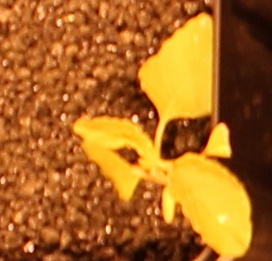
Label: Redroot Pigweed